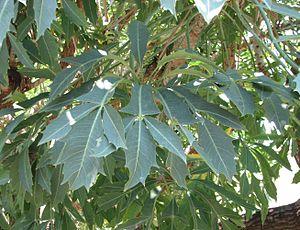
Cussonia est un genre de plante à fleur de la famille des Araliacées, contenant 20 espèces. Le genre Cussonia est originaire d'Afrique et sa distribution est centrée autour de l'Afrique du Sud et de Madagascar.